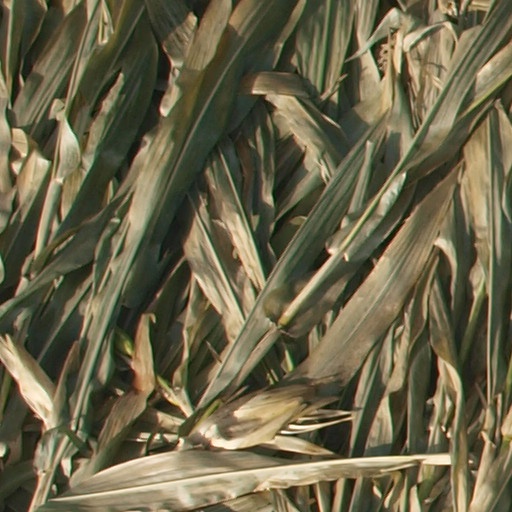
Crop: maize; corn